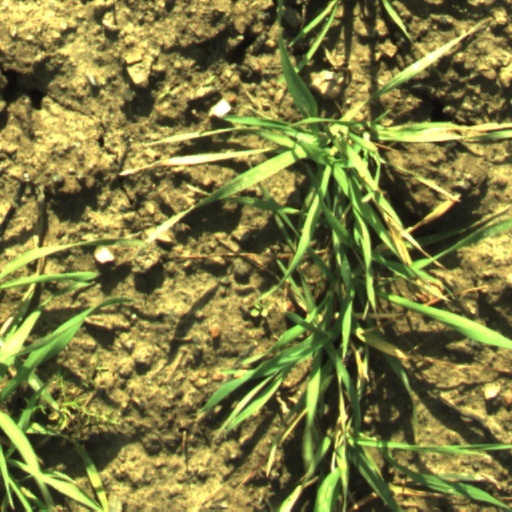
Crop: wheat